Dieringhausen Railway Museum

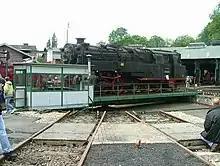
Dieringhausen turntable

The Dieringhausen Railway Museum ("Eisenbahnmuseum Dieringhausen") is a railway history museum in Dieringhausen in the district of Oberbergischer Kreis in North Rhine-Westphalia, Germany.